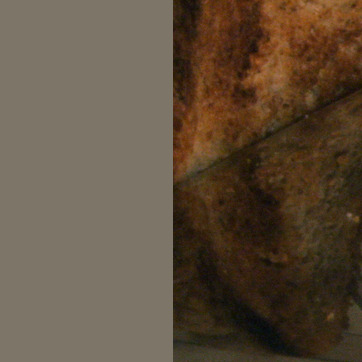
Material: food